Wolverton railway works

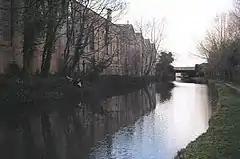
Old Wolverton railway works with Stephenson bridge, adjoins and crosses the Grand Union Canal

The London and Birmingham Railway Act 1833 (3 & 4 Will. 4. c. xxxvi), the act of Parliament approving the London and Birmingham Railway, included a clause that specified that a railway works be built around the mid-point, as it was considered scientifically unsafe at the time for railway locomotives to move more than without further inspection. After surveying all possible sites, Wolverton was chosen due to its co-location alongside the wharfing facilities of the Grand Union Canal, thereby also enabling the railway company to gain an easy agreement to build a viaduct over the canal company's land at this point.